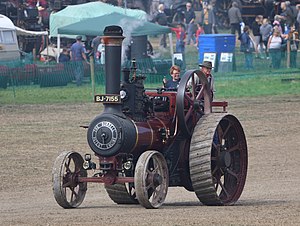
Lokomobil
En lokomobil fra  1909. En Burrell 6nhp hestekræfter(nominal)  general purpose engine, vist ved  Great Dorset Steam Fair in 2018
En Lokomobil er traktorens forløber, en damp-dreven traktor. Ud over at blive brugt som trækkraft, blev de brugt til med remtræk at drive tærskeværk.